Jess Edwards

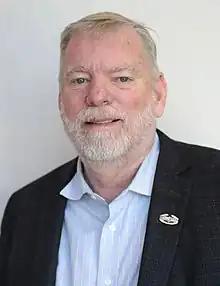
Edwards at the 2022 Hazlitt Summit hosted by Young Americans for Liberty Foundation

Jesse Craton "Jess" Edwards Jr. is an American politician who is a member of the New Hampshire House of Representatives. He represents the Rockingham 4 district, comprising the towns of Auburn, Chester, and Sandown.